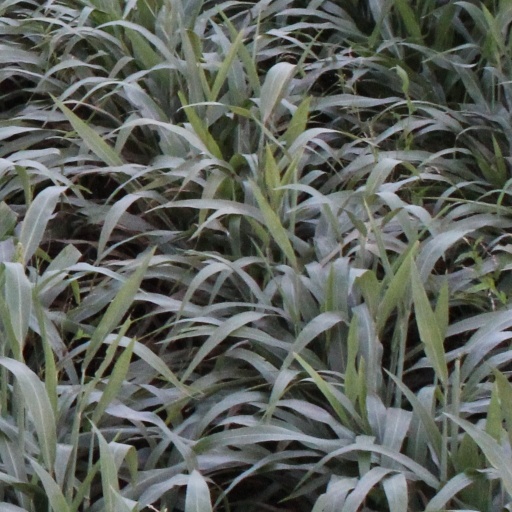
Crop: sorghum